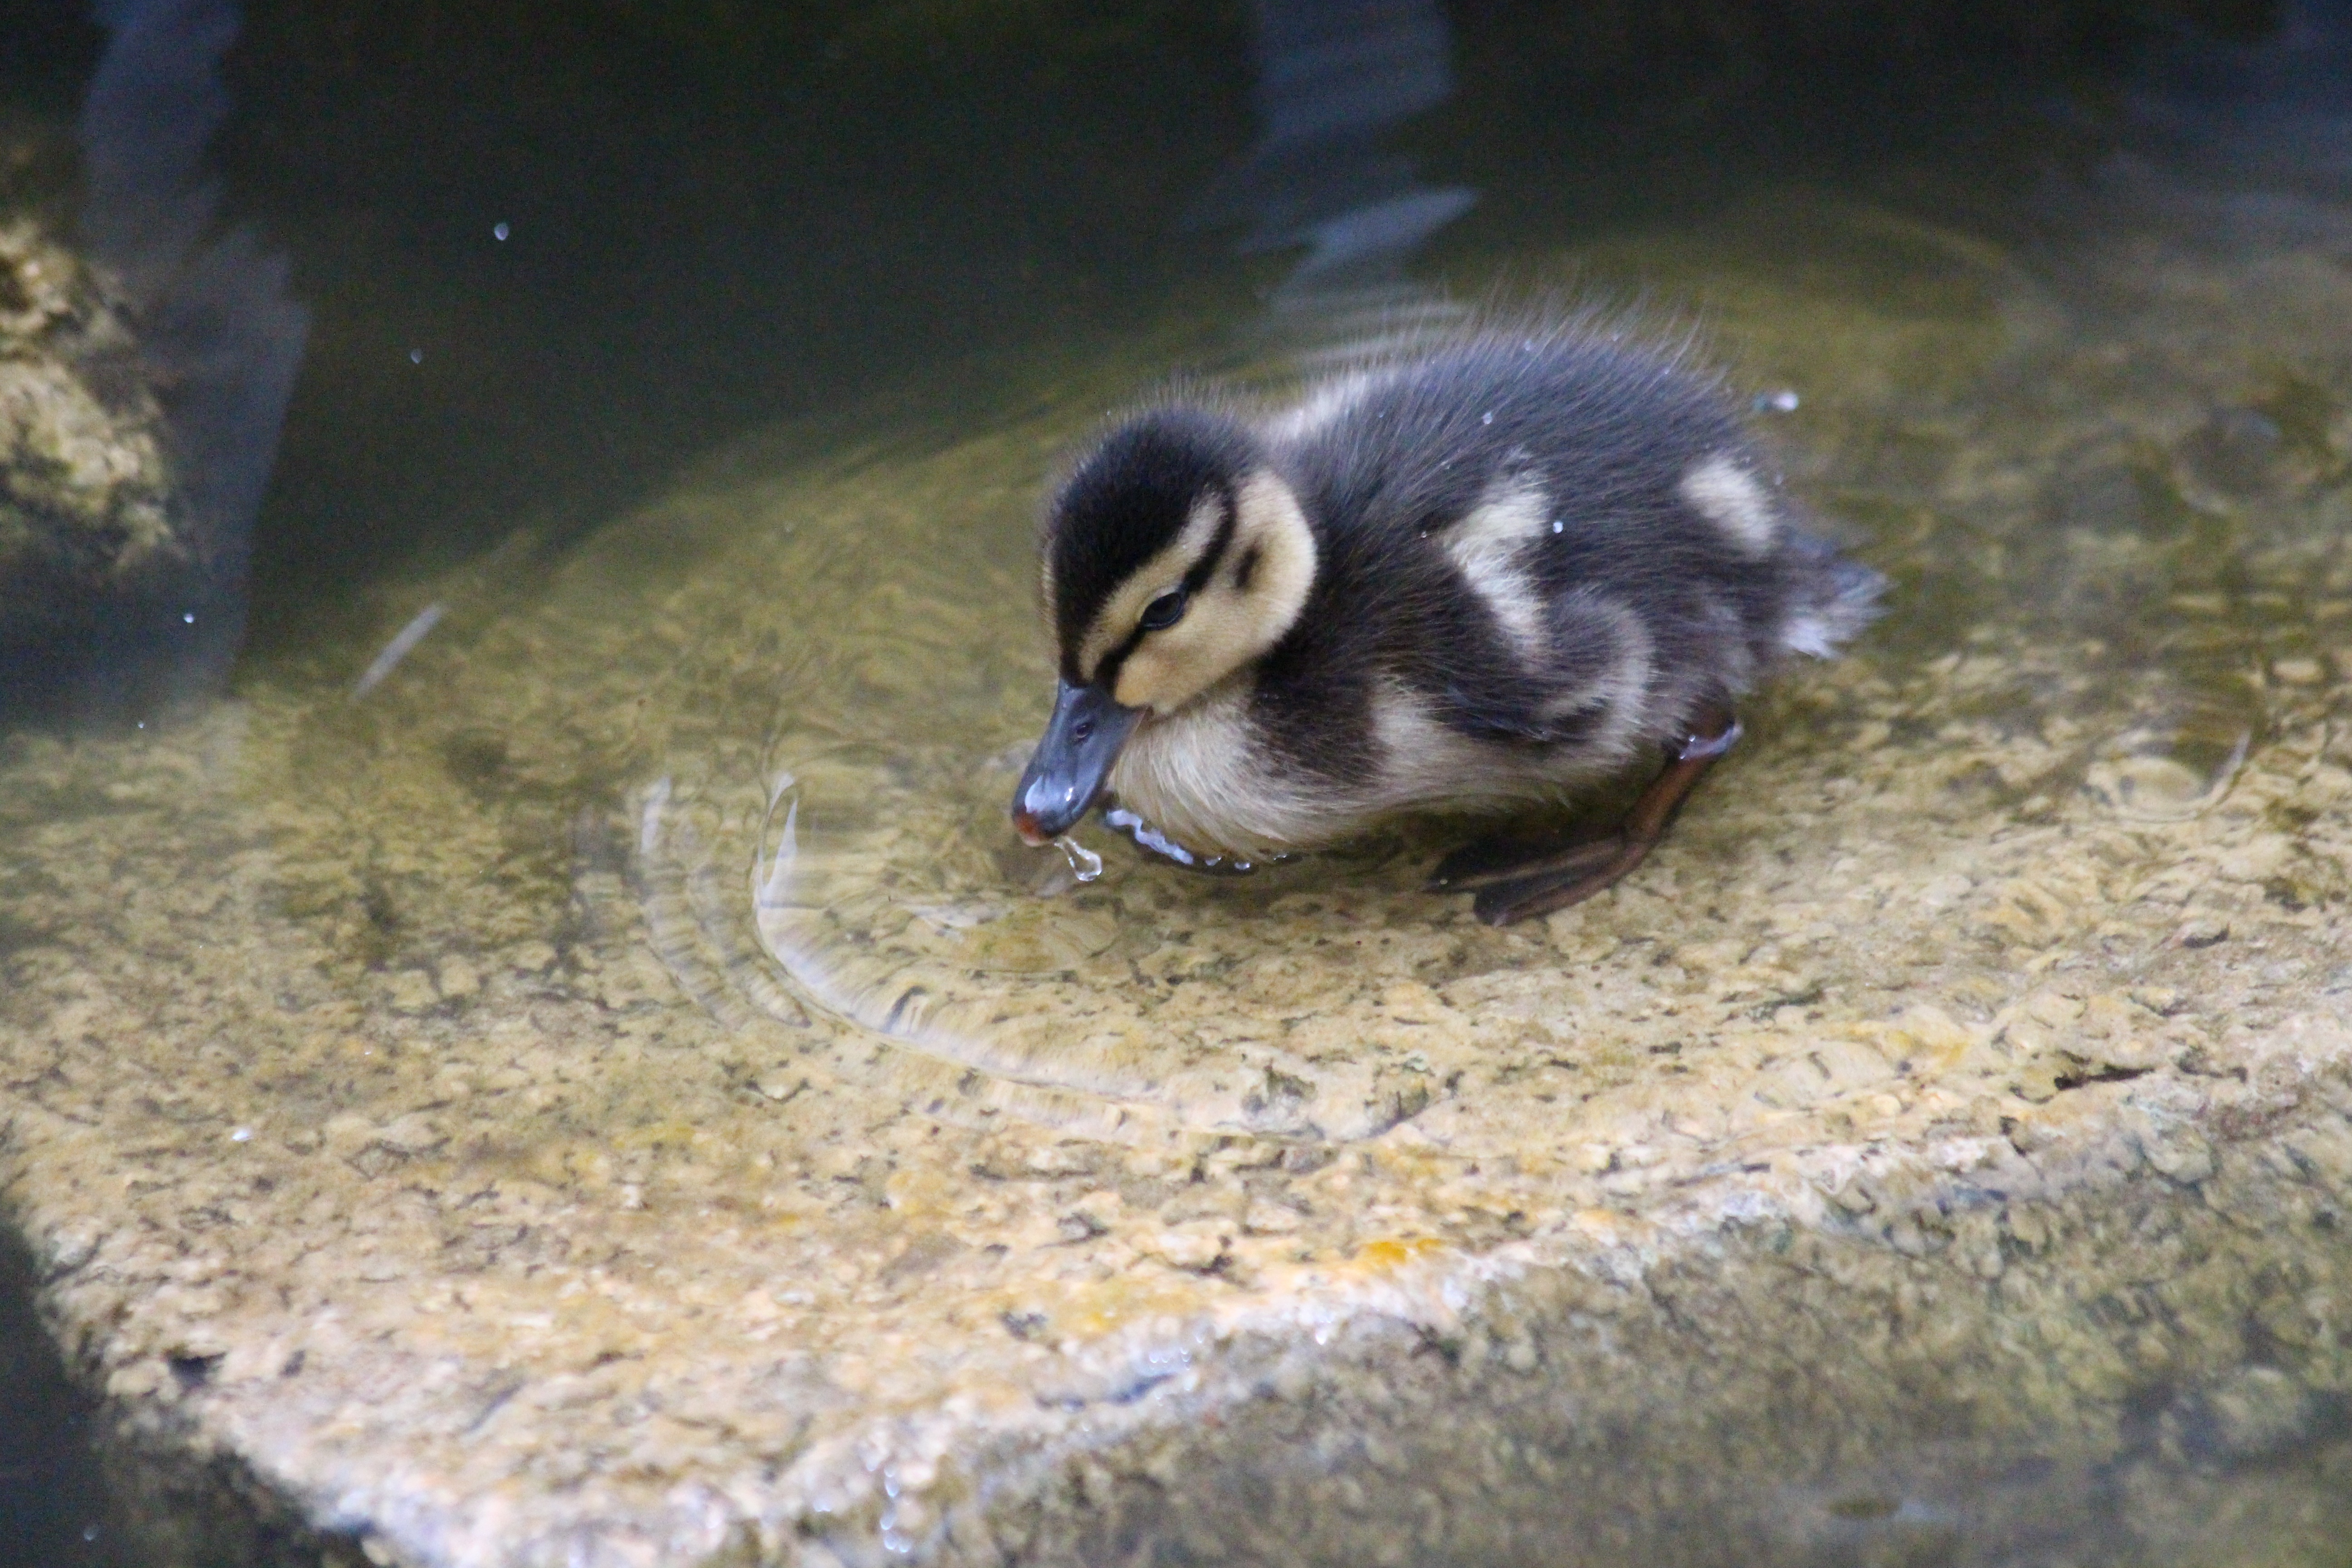
water, bird, vacation, wildlife, fauna, birds, duck, animals, duckling, vertebrate, waterfowl, water bird, mallard, feathered race, shallow water, ducks geese and swans, duckling duck